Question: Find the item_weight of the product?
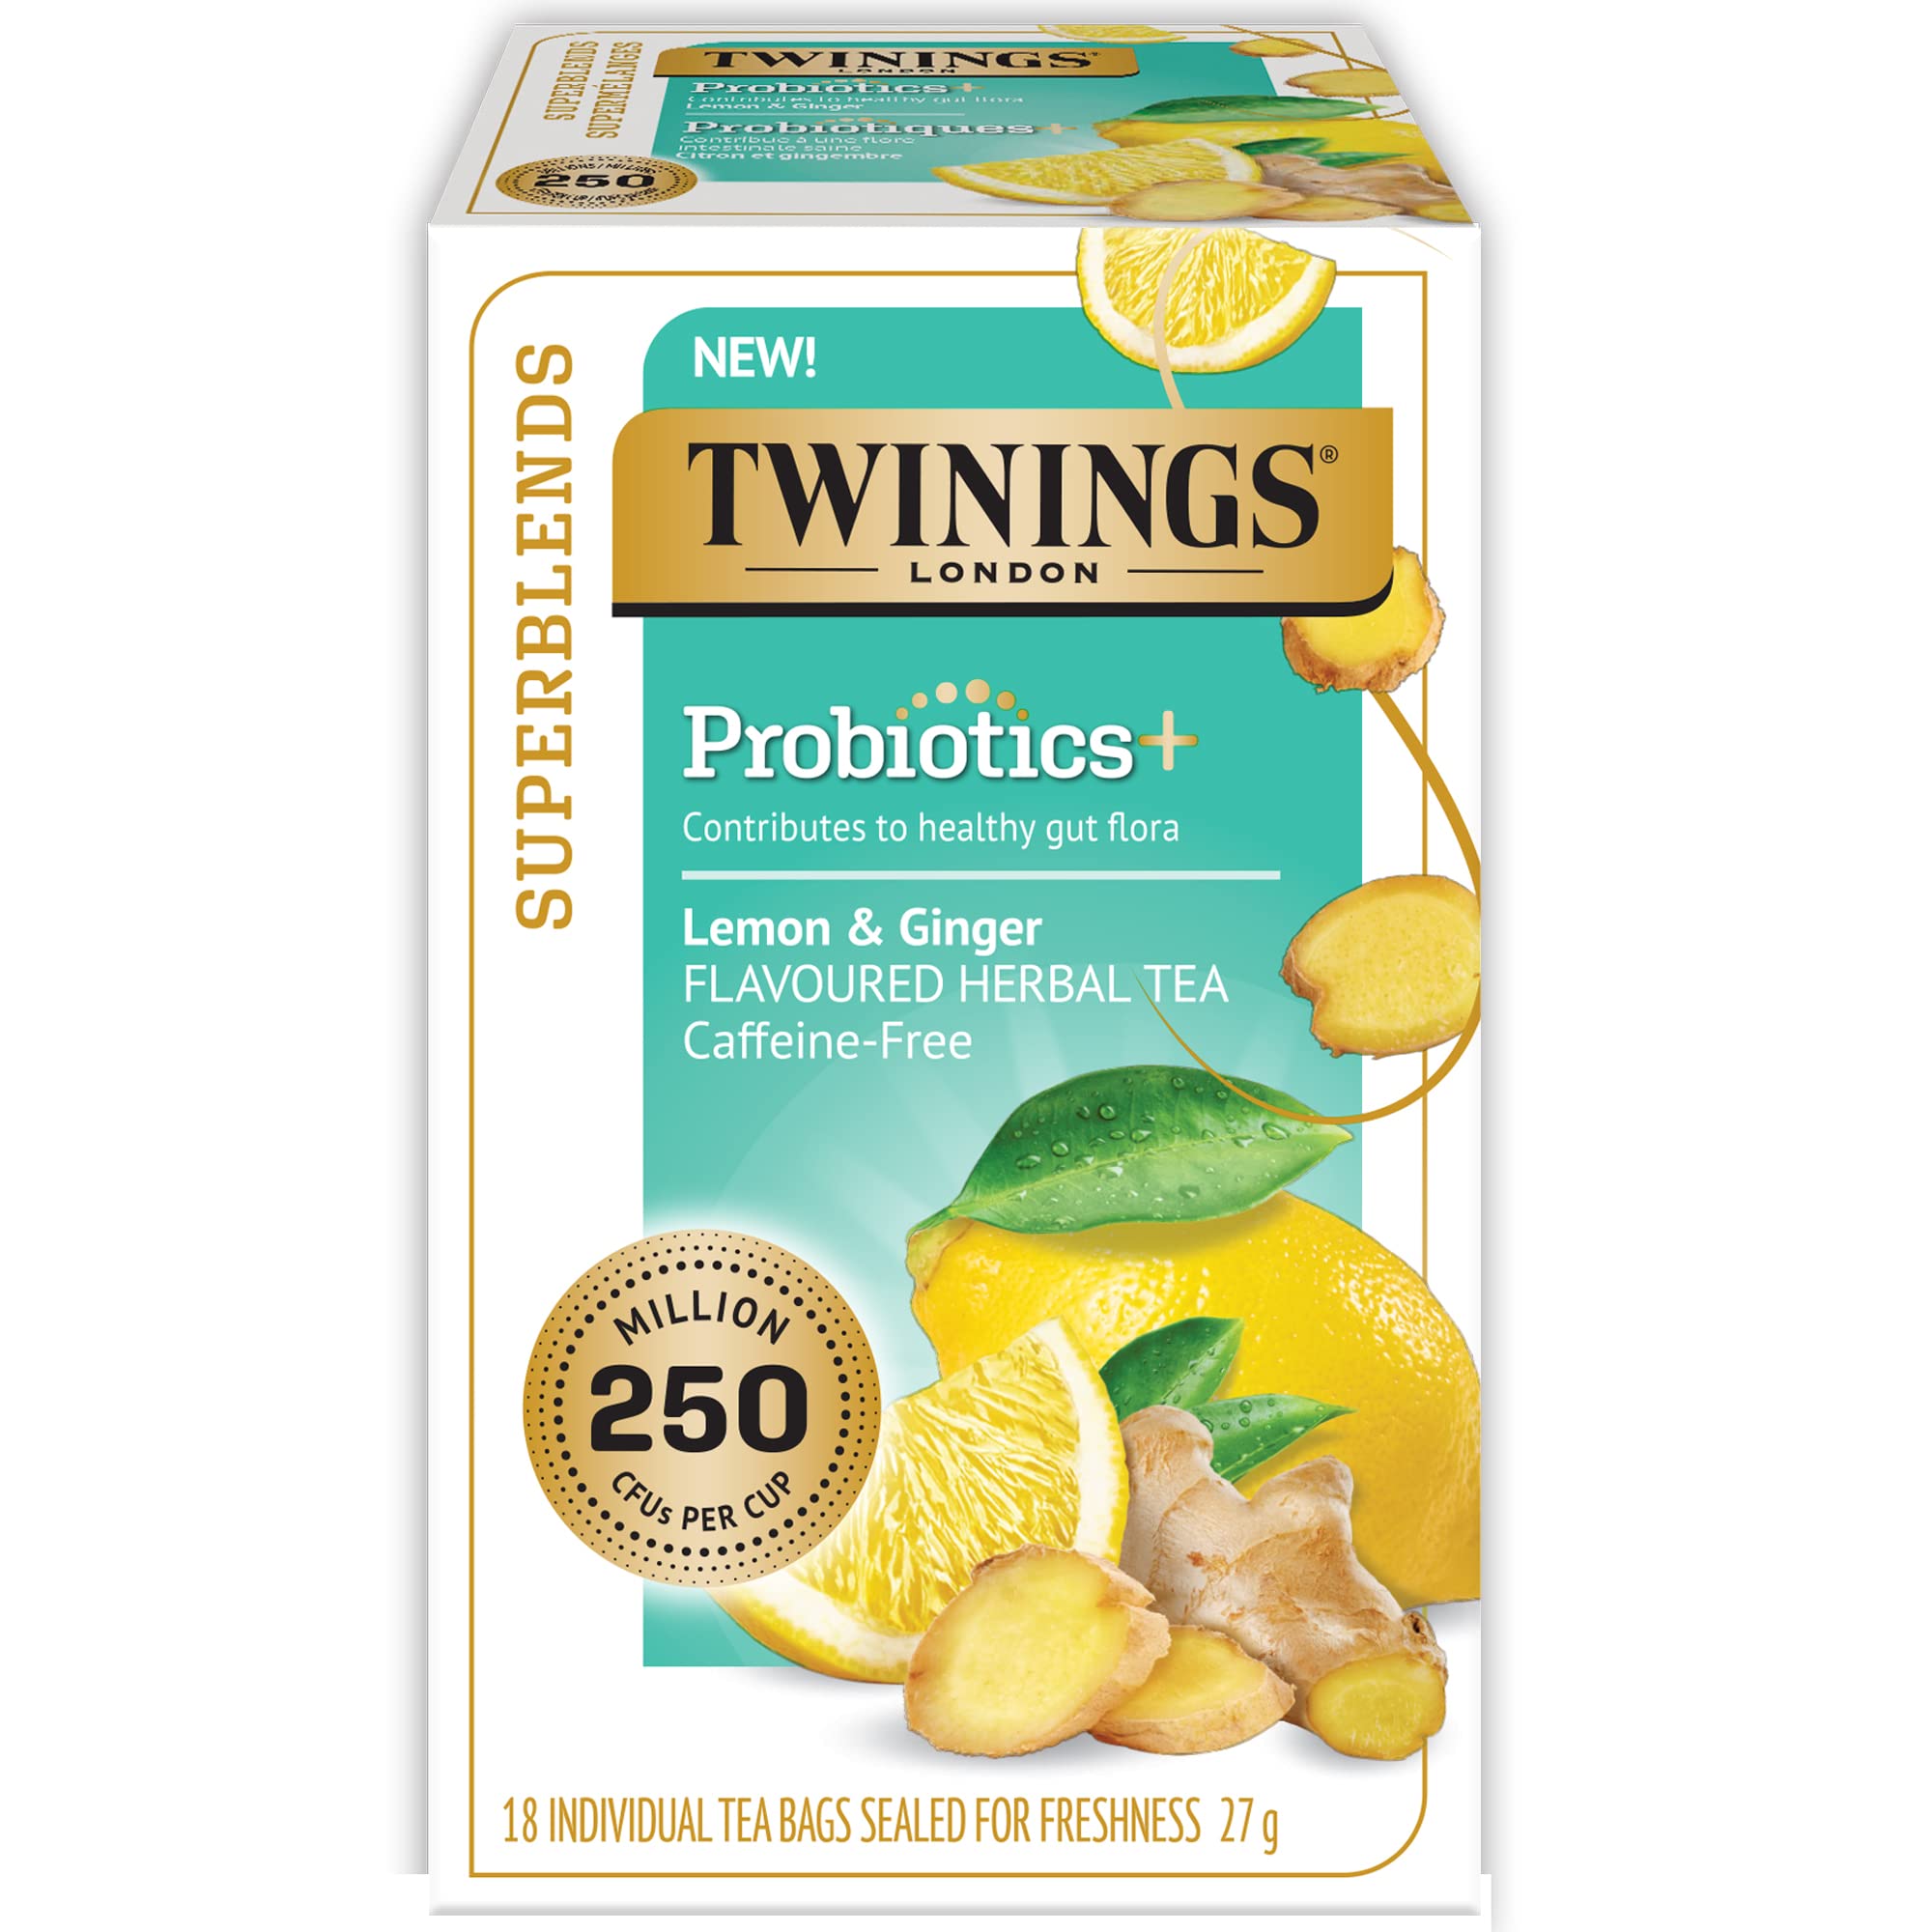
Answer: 27.0 gram